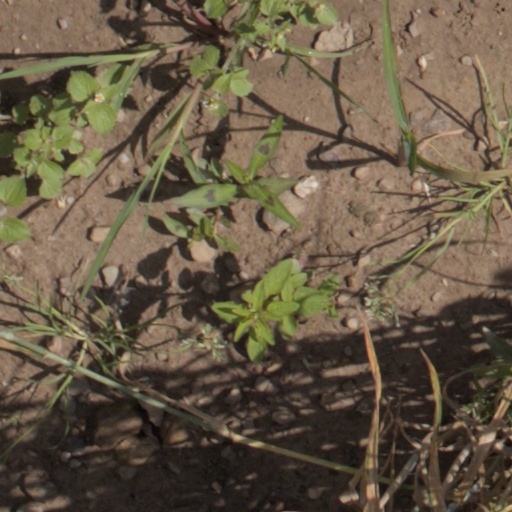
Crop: wheat